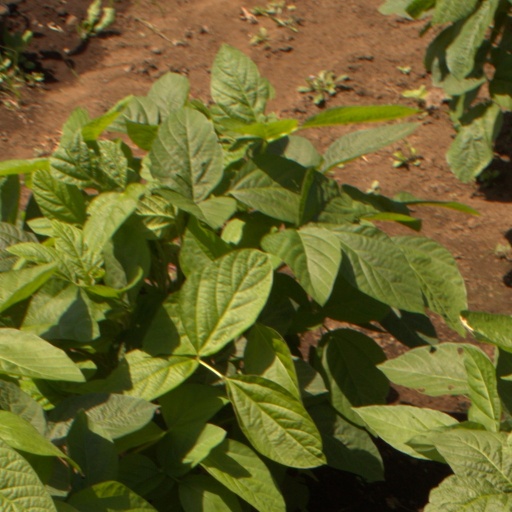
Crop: soybean